Des Herring

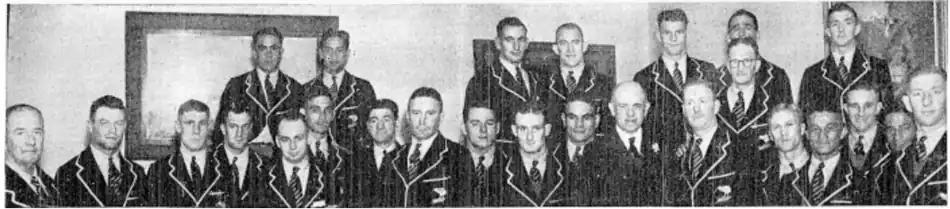
NZ team at a civic reception

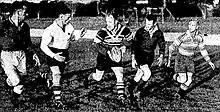
Herring passing to Angus Gault at training.

Following the inter-island match Herring was selected by Hec Brisbane, Thomas McClymont, Jim Amos for the New Zealand team to tour Australia. The Herald said "Herring, who is 23 years of age, has proved one of the most prolific scorers in the game, and is expected to create a good impression in Sydney. In a profile on the players they also gave his weight as 14st 3lb and said "he is the most promising forward in the game" and "is a front-row forward, strong and rugged, and can handle the ball with the ability of a three quarter. Before departing Herring played one last game for Mount Albert against Richmond on May 28 and he kicked a penalty in their 29–7 loss. Herring was "the best forward" in the Mount Albert pack.